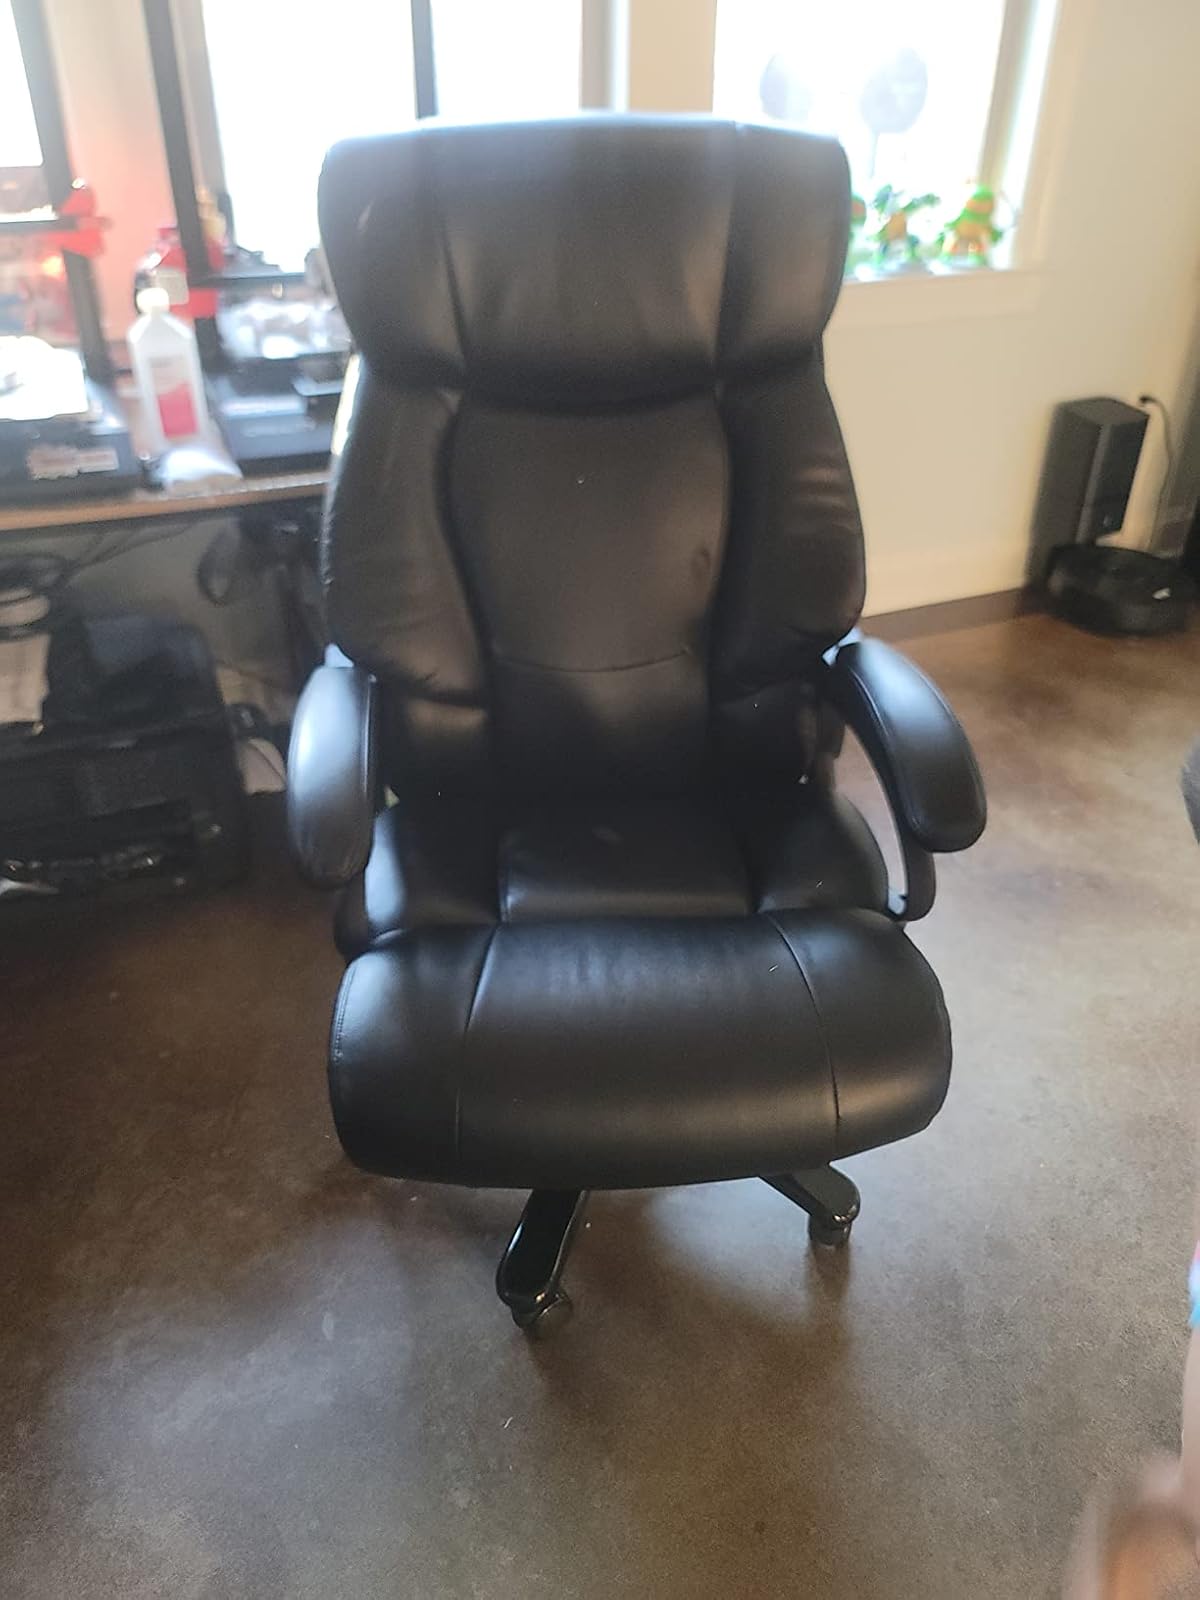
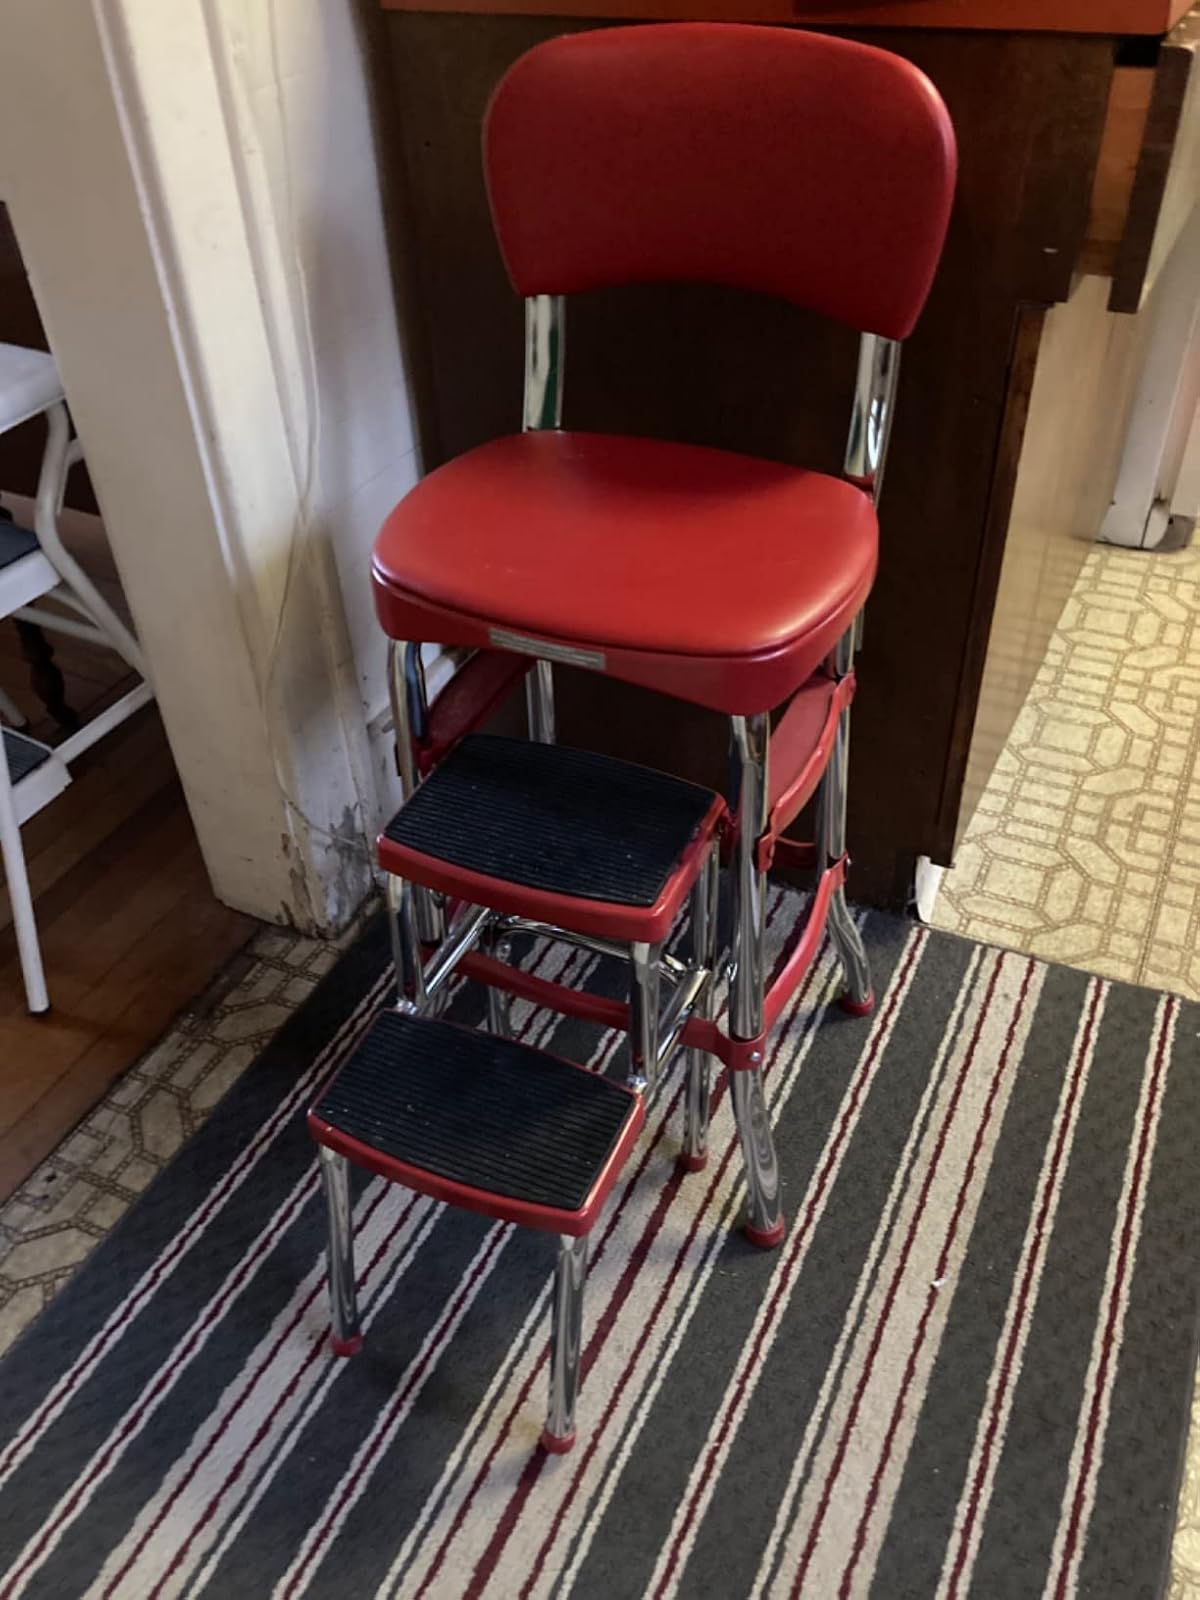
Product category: items_chair
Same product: no